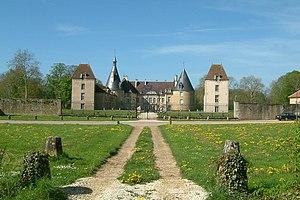
Château de Commarin, vue à partir de l'entrée principale, Commarin, Côte-d'Or, Bourgogne, France
Commarin est une commune française située dans le canton d'Arnay-le-Duc du département de la Côte-d'Or, en région Bourgogne-Franche-Comté.
Cet article recense une partie des monuments historiques de la Côte-d'Or, en France.
Le château de Commarin se situe à proximité de Châteauneuf, en Côte-d'Or, en Bourgogne-Franche-Comté et à 40 km à l’ouest de Dijon. Le château actuel a été reconstruit aux XVIIᵉ siècle et XVIIIᵉ siècle en conservant les douves et les deux tours rondes d'un premier château du XIVᵉ siècle.